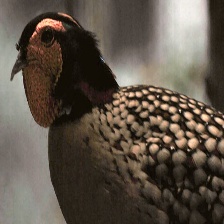
Species: CABOTS TRAGOPAN
Scientific name: TRAGOPAN CABOTI